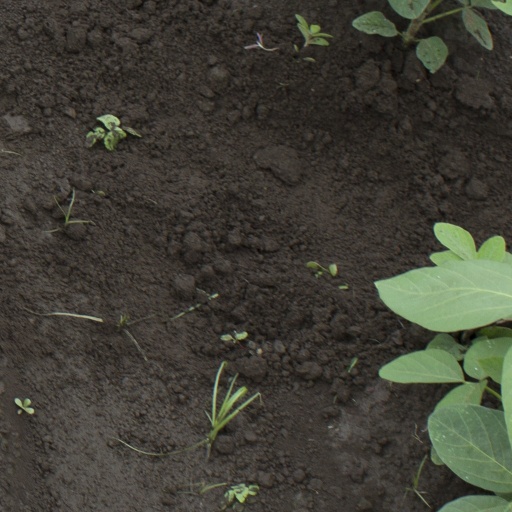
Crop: soybean